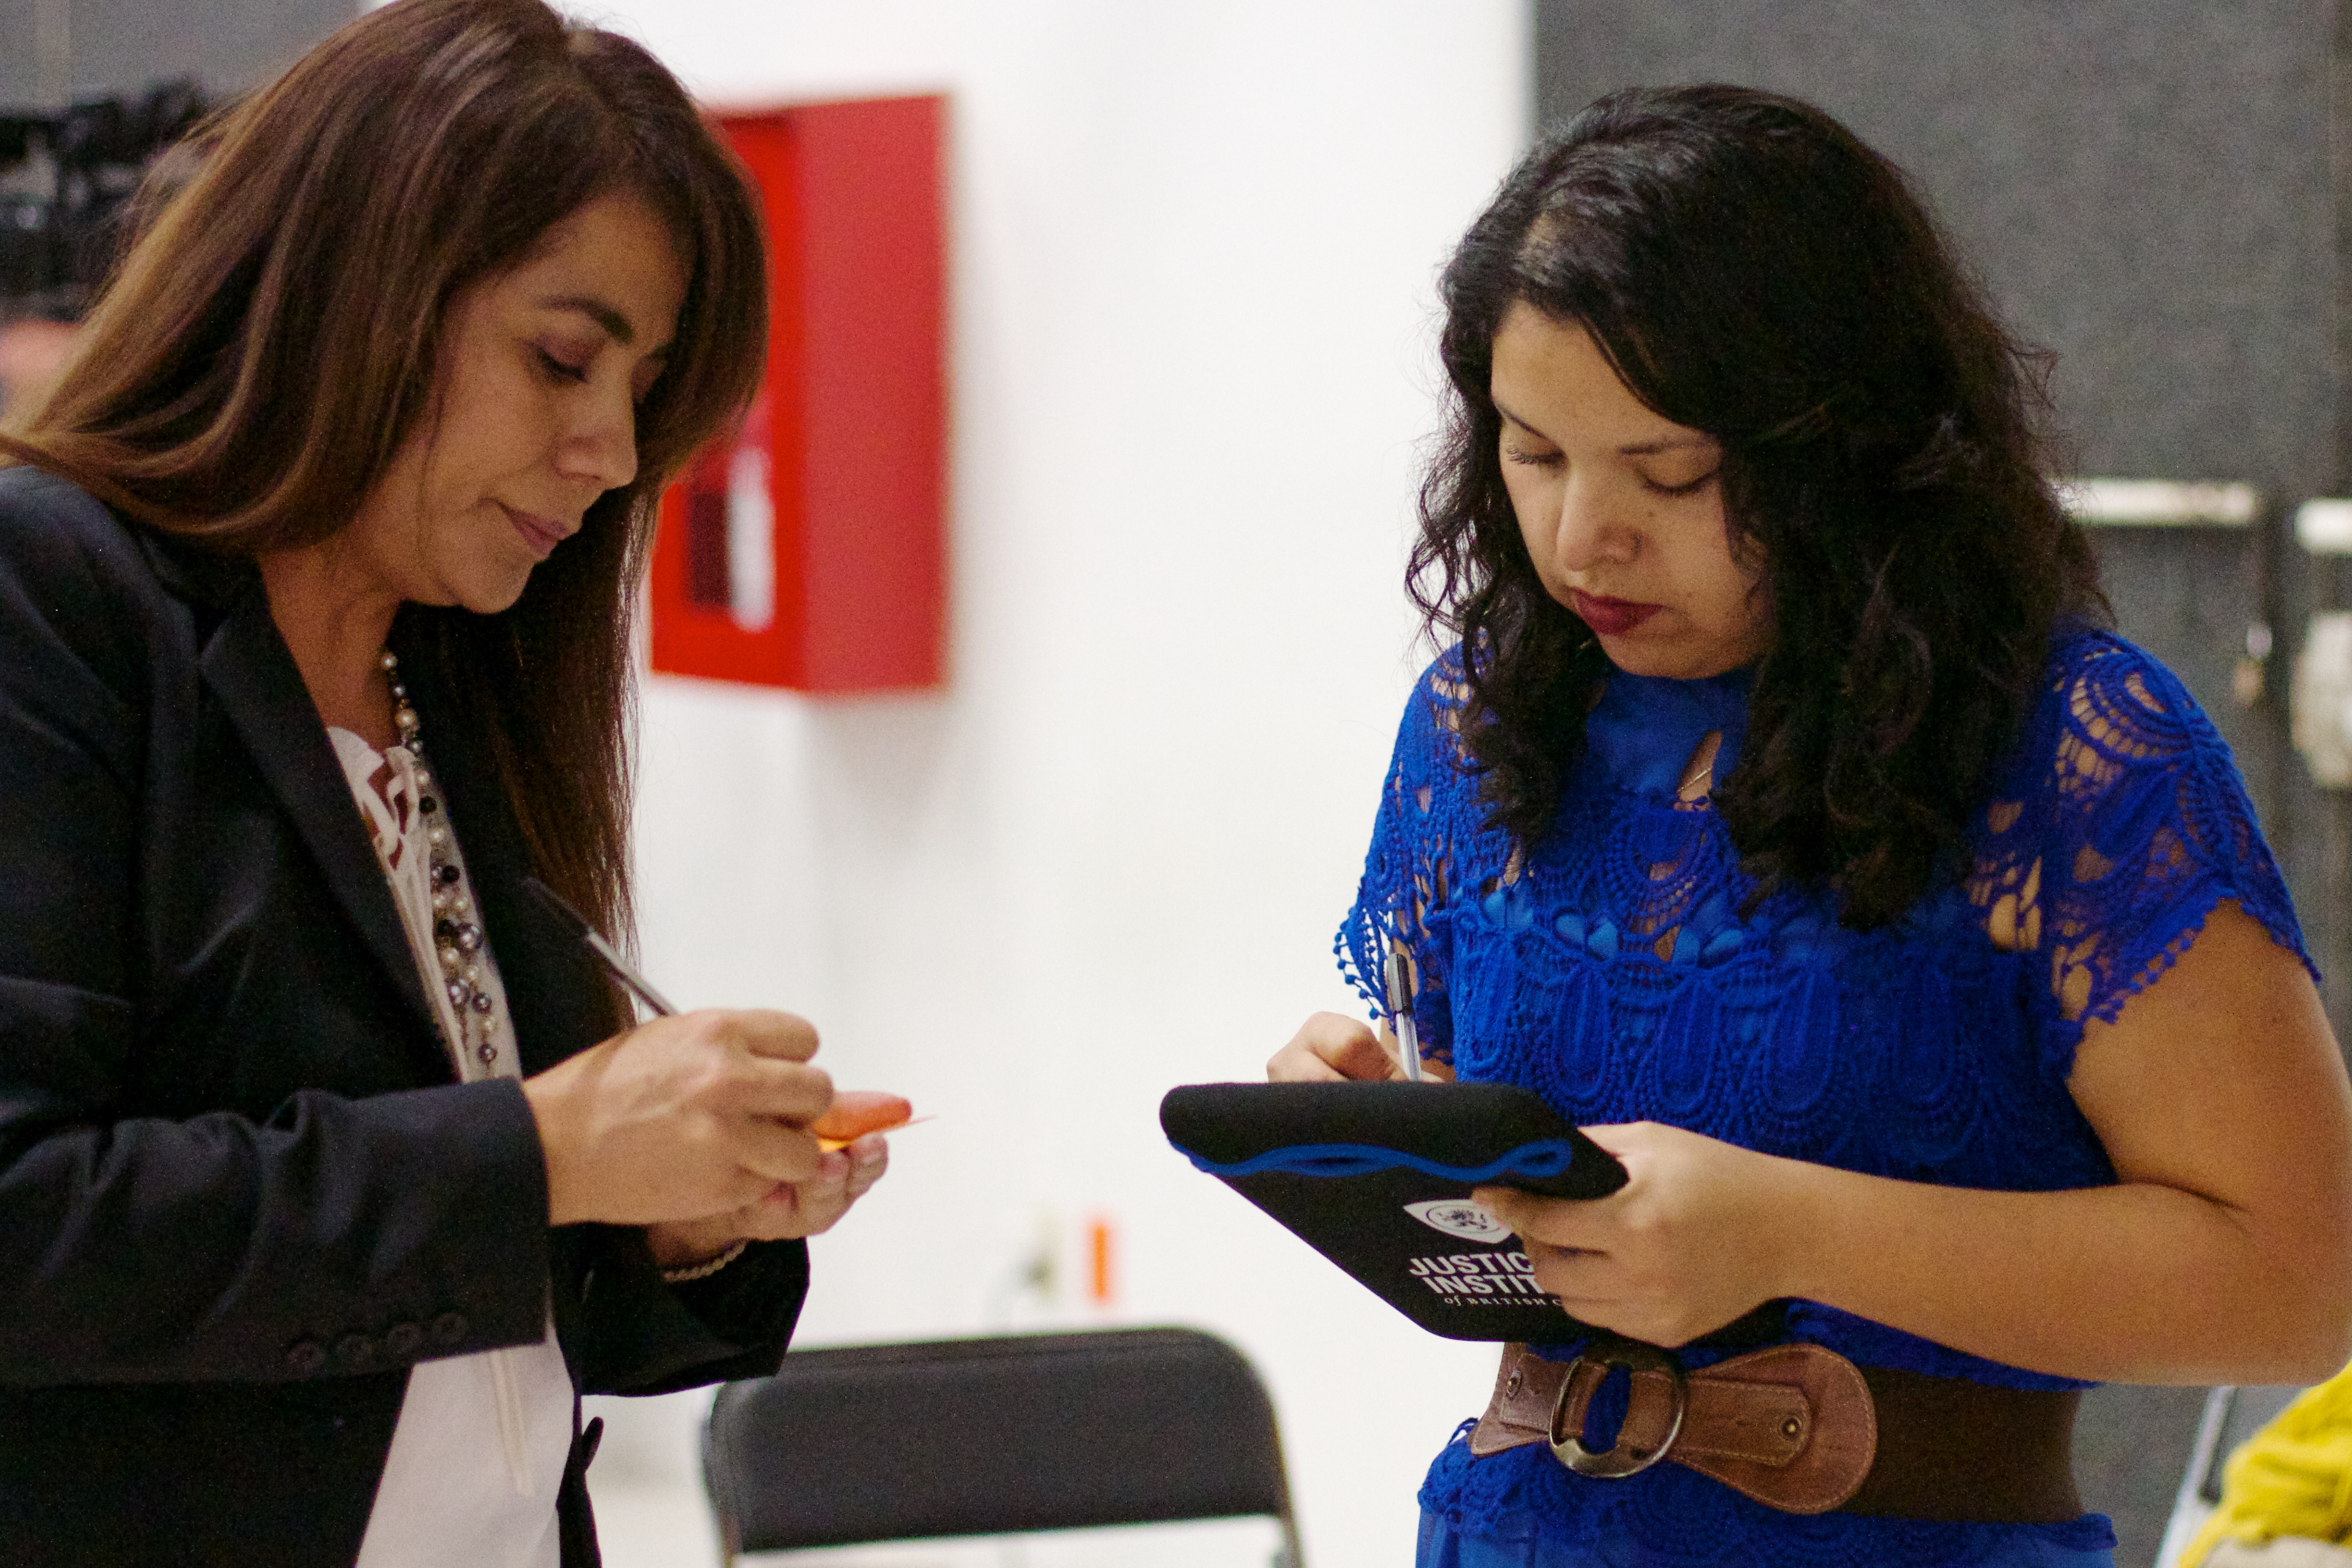
person, student, professional, education, udgagora